Shawnee State University

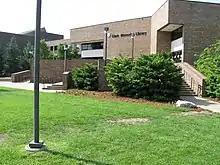
Clark Memorial Library

Shawnee State, located in downtown Portsmouth, has a 62-acre campus. Its 28 buildings include the Vern Riffe Center for the Arts, Clark Planetarium, Morris University Center, and James A. Rhodes Athletic Center. The university's library is the Clark Memorial Library.